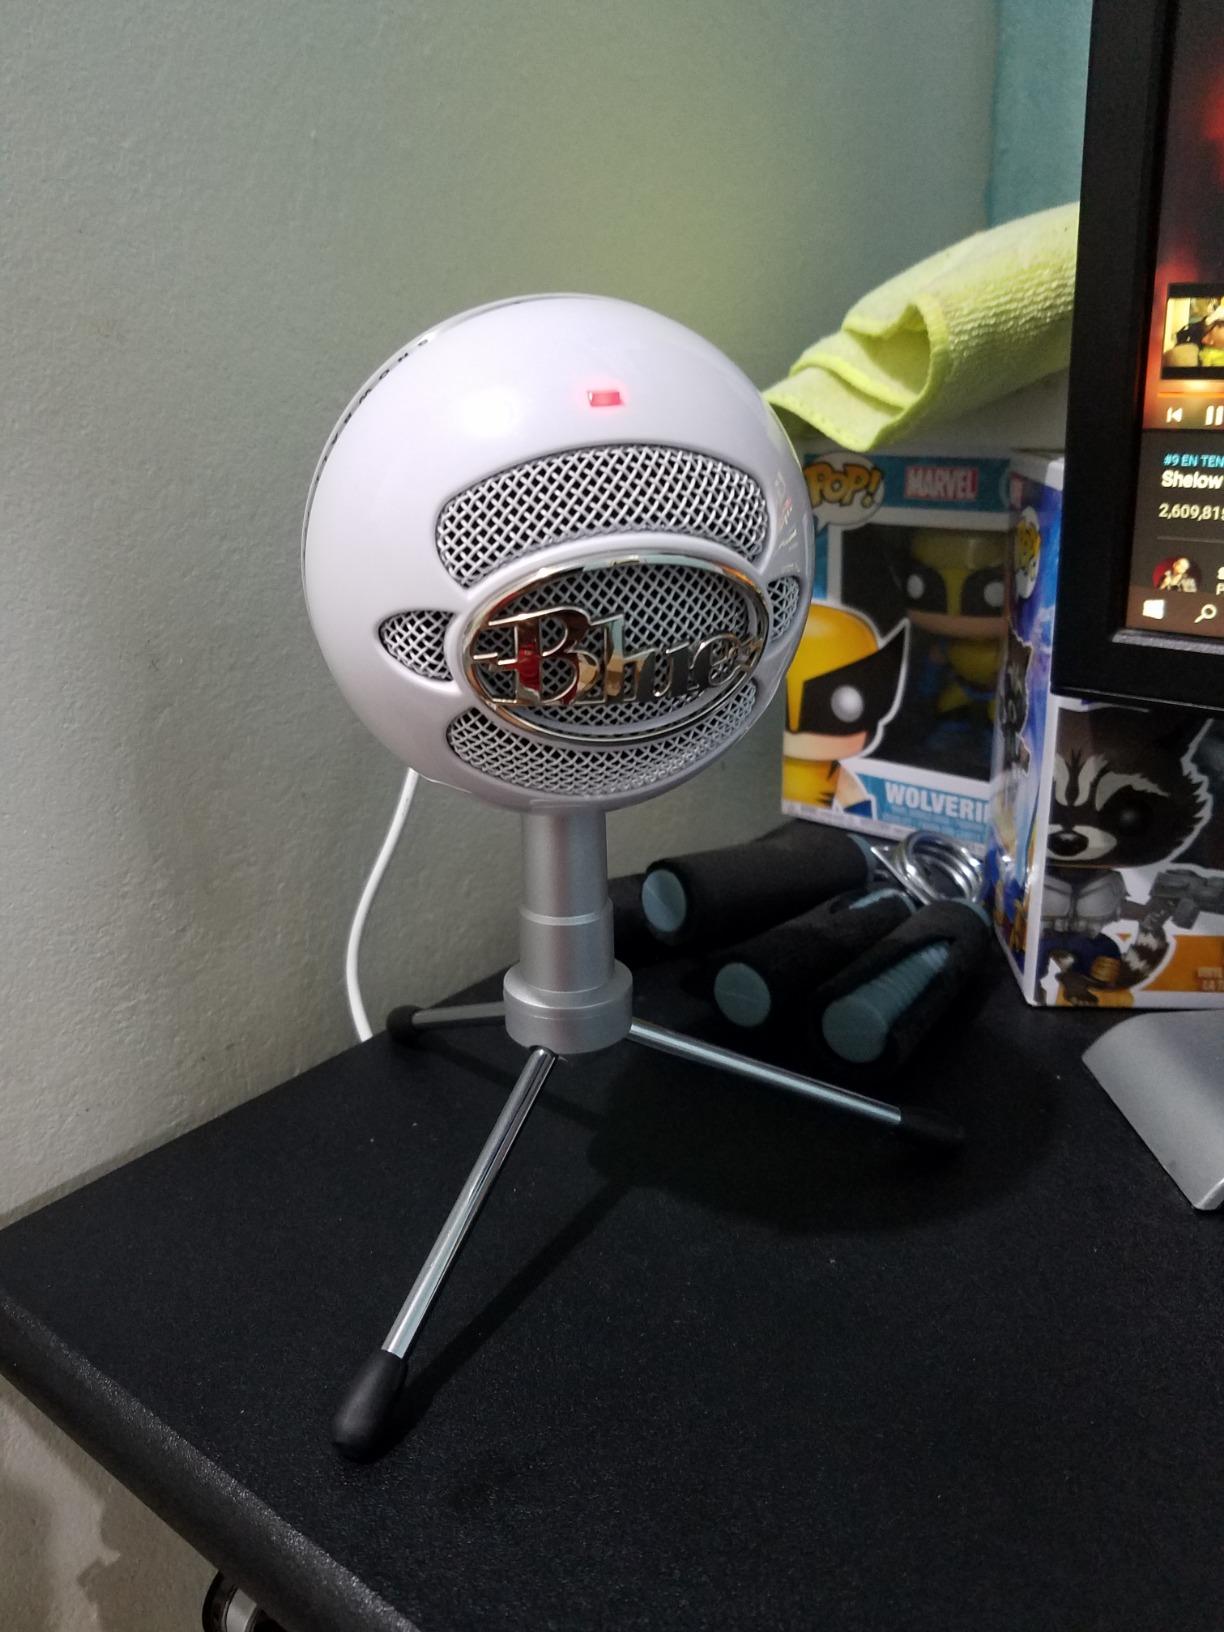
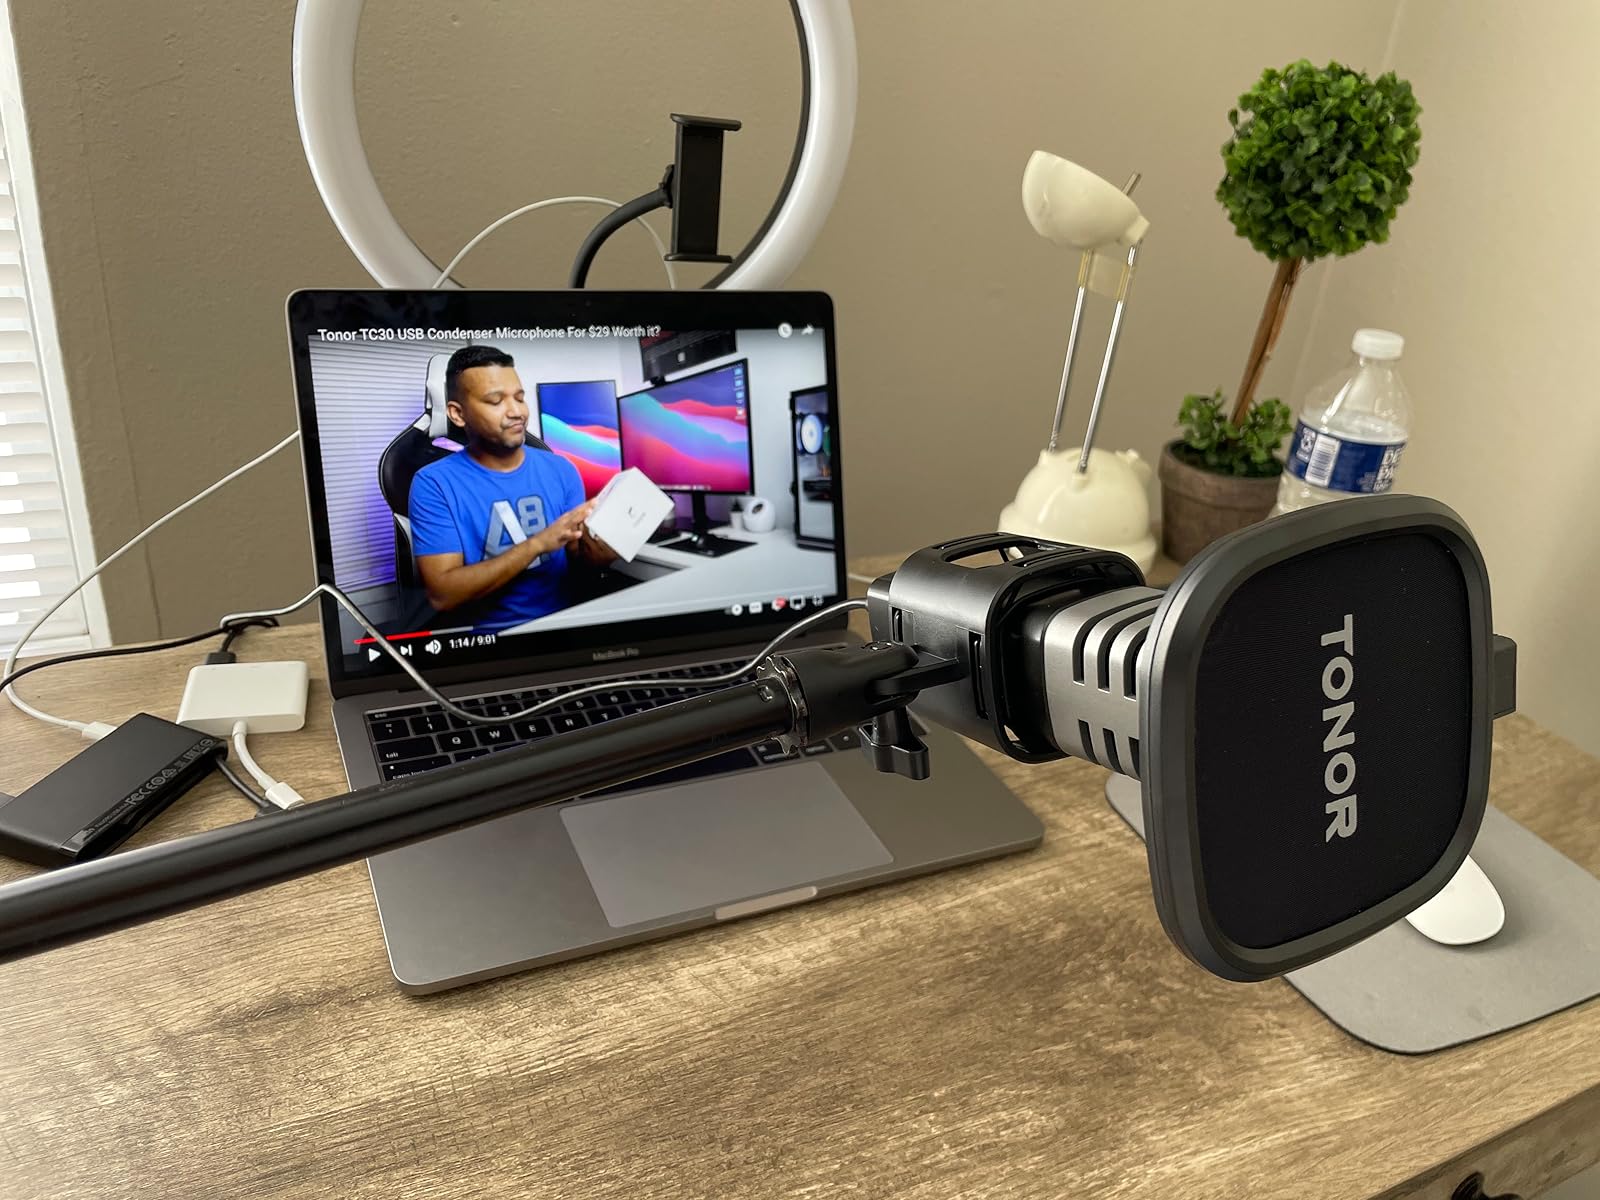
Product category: microphone
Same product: no